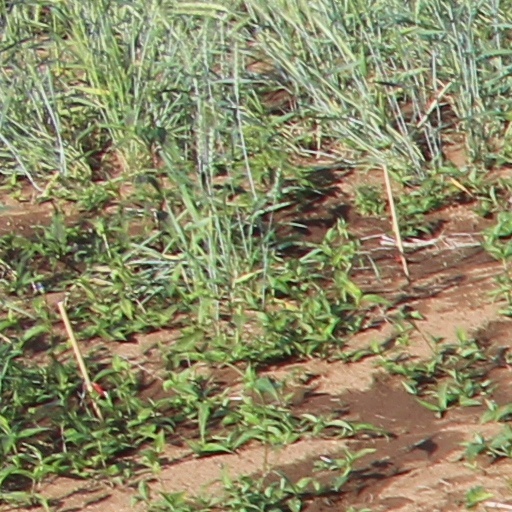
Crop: wheat